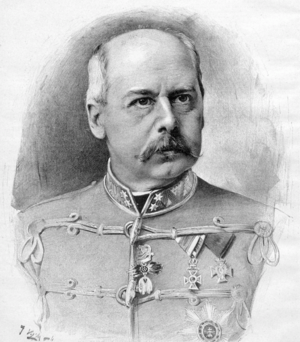
Gusztáv Kálnoky, en allemand Gustav Kálnoky von Köröspatak, comte Kálnoky de Köröspatak, né le 29 décembre 1832 à Letovice et mort le 13 février 1898 à Prödlitz en Moravie, est un noble hongrois et homme d'État de l'Empire austro-hongrois du XIXᵉ siècle. Il est notamment ministre des Affaires étrangères de François-Joseph Iᵉʳ entre 1881 et 1895.